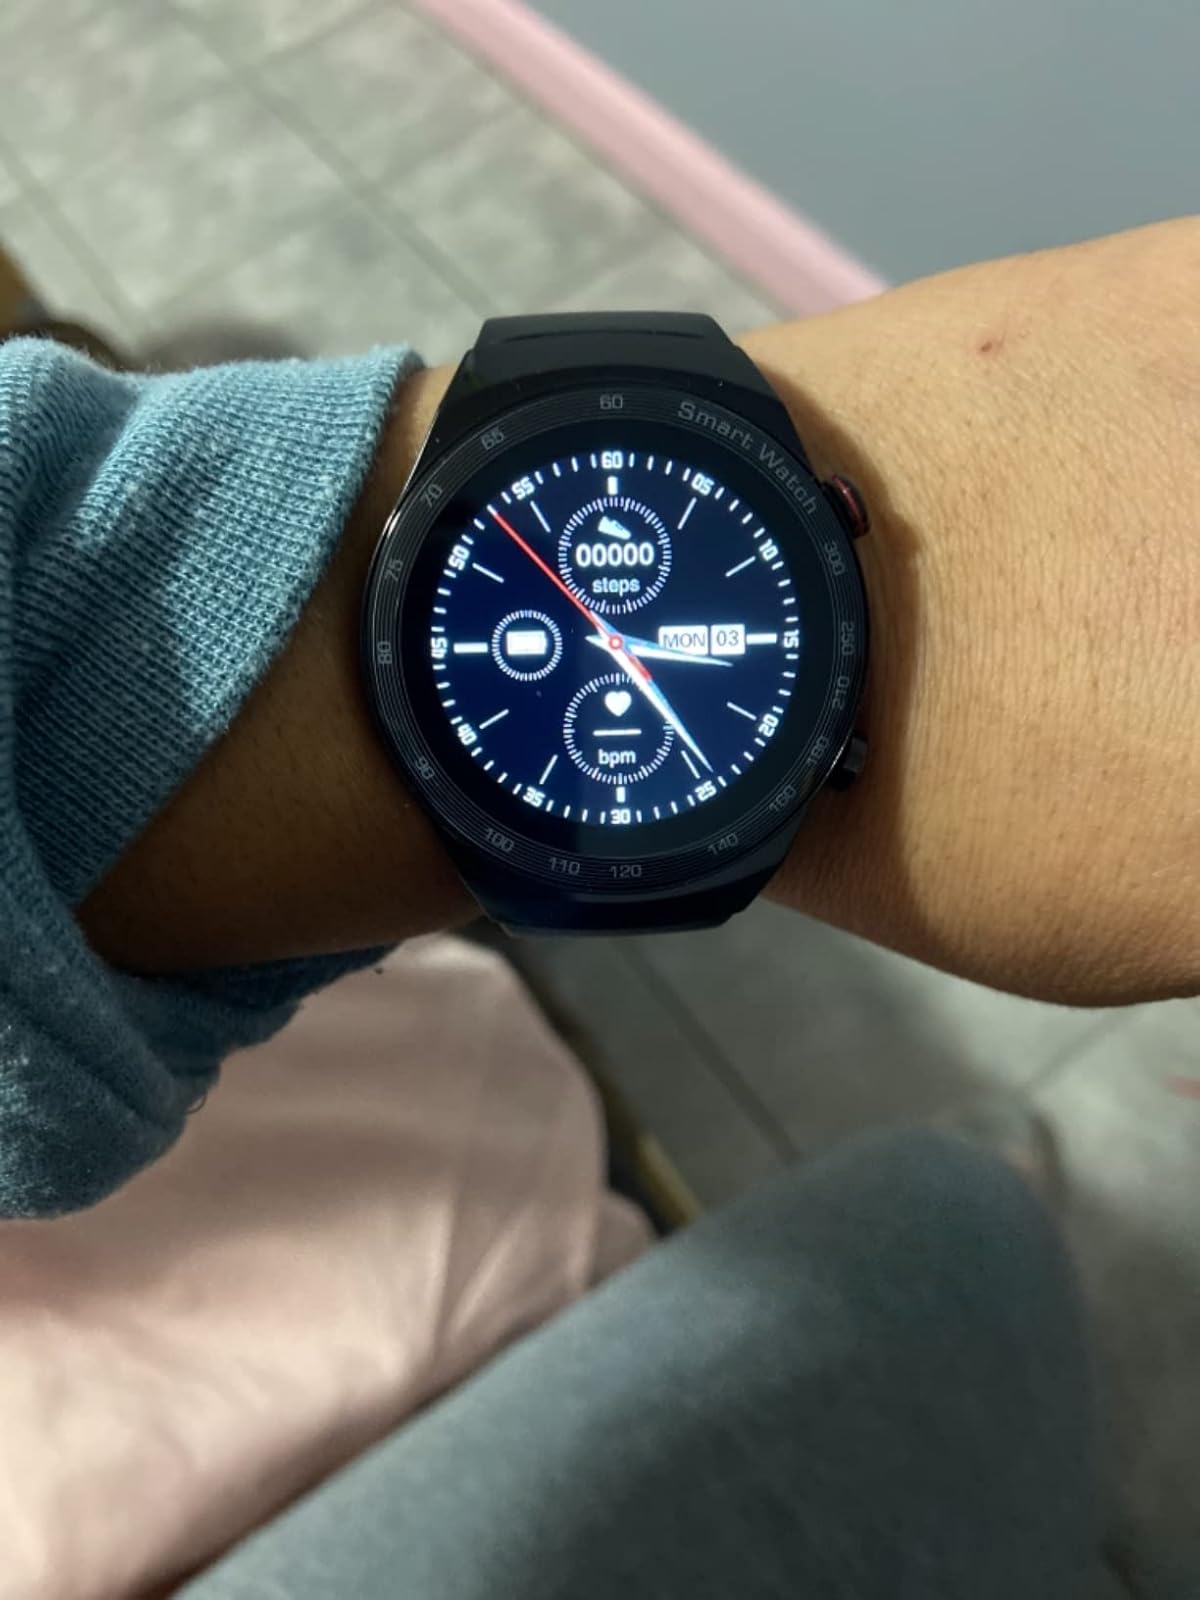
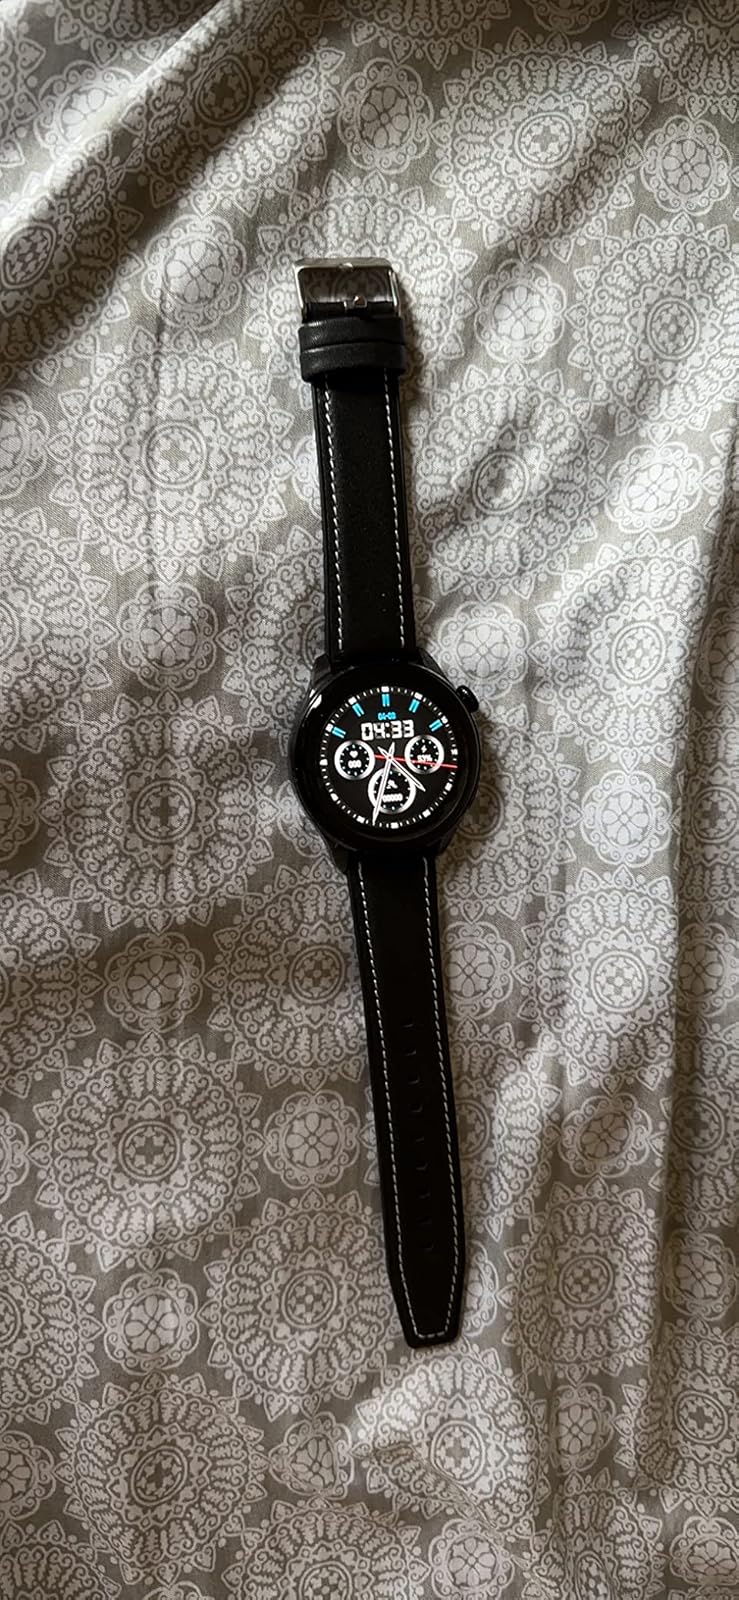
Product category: smartwatch
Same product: no